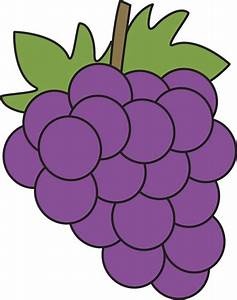
Label: grape